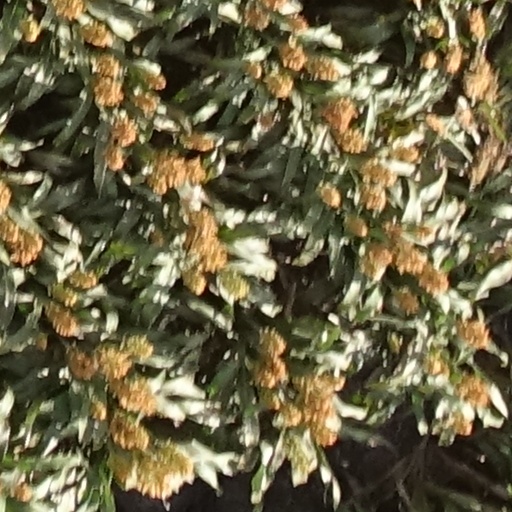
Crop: sorghum